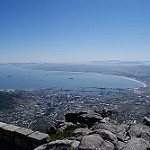
Label: mountain